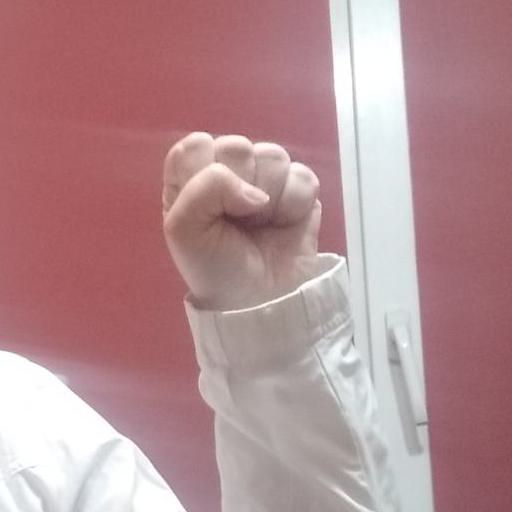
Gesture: fist